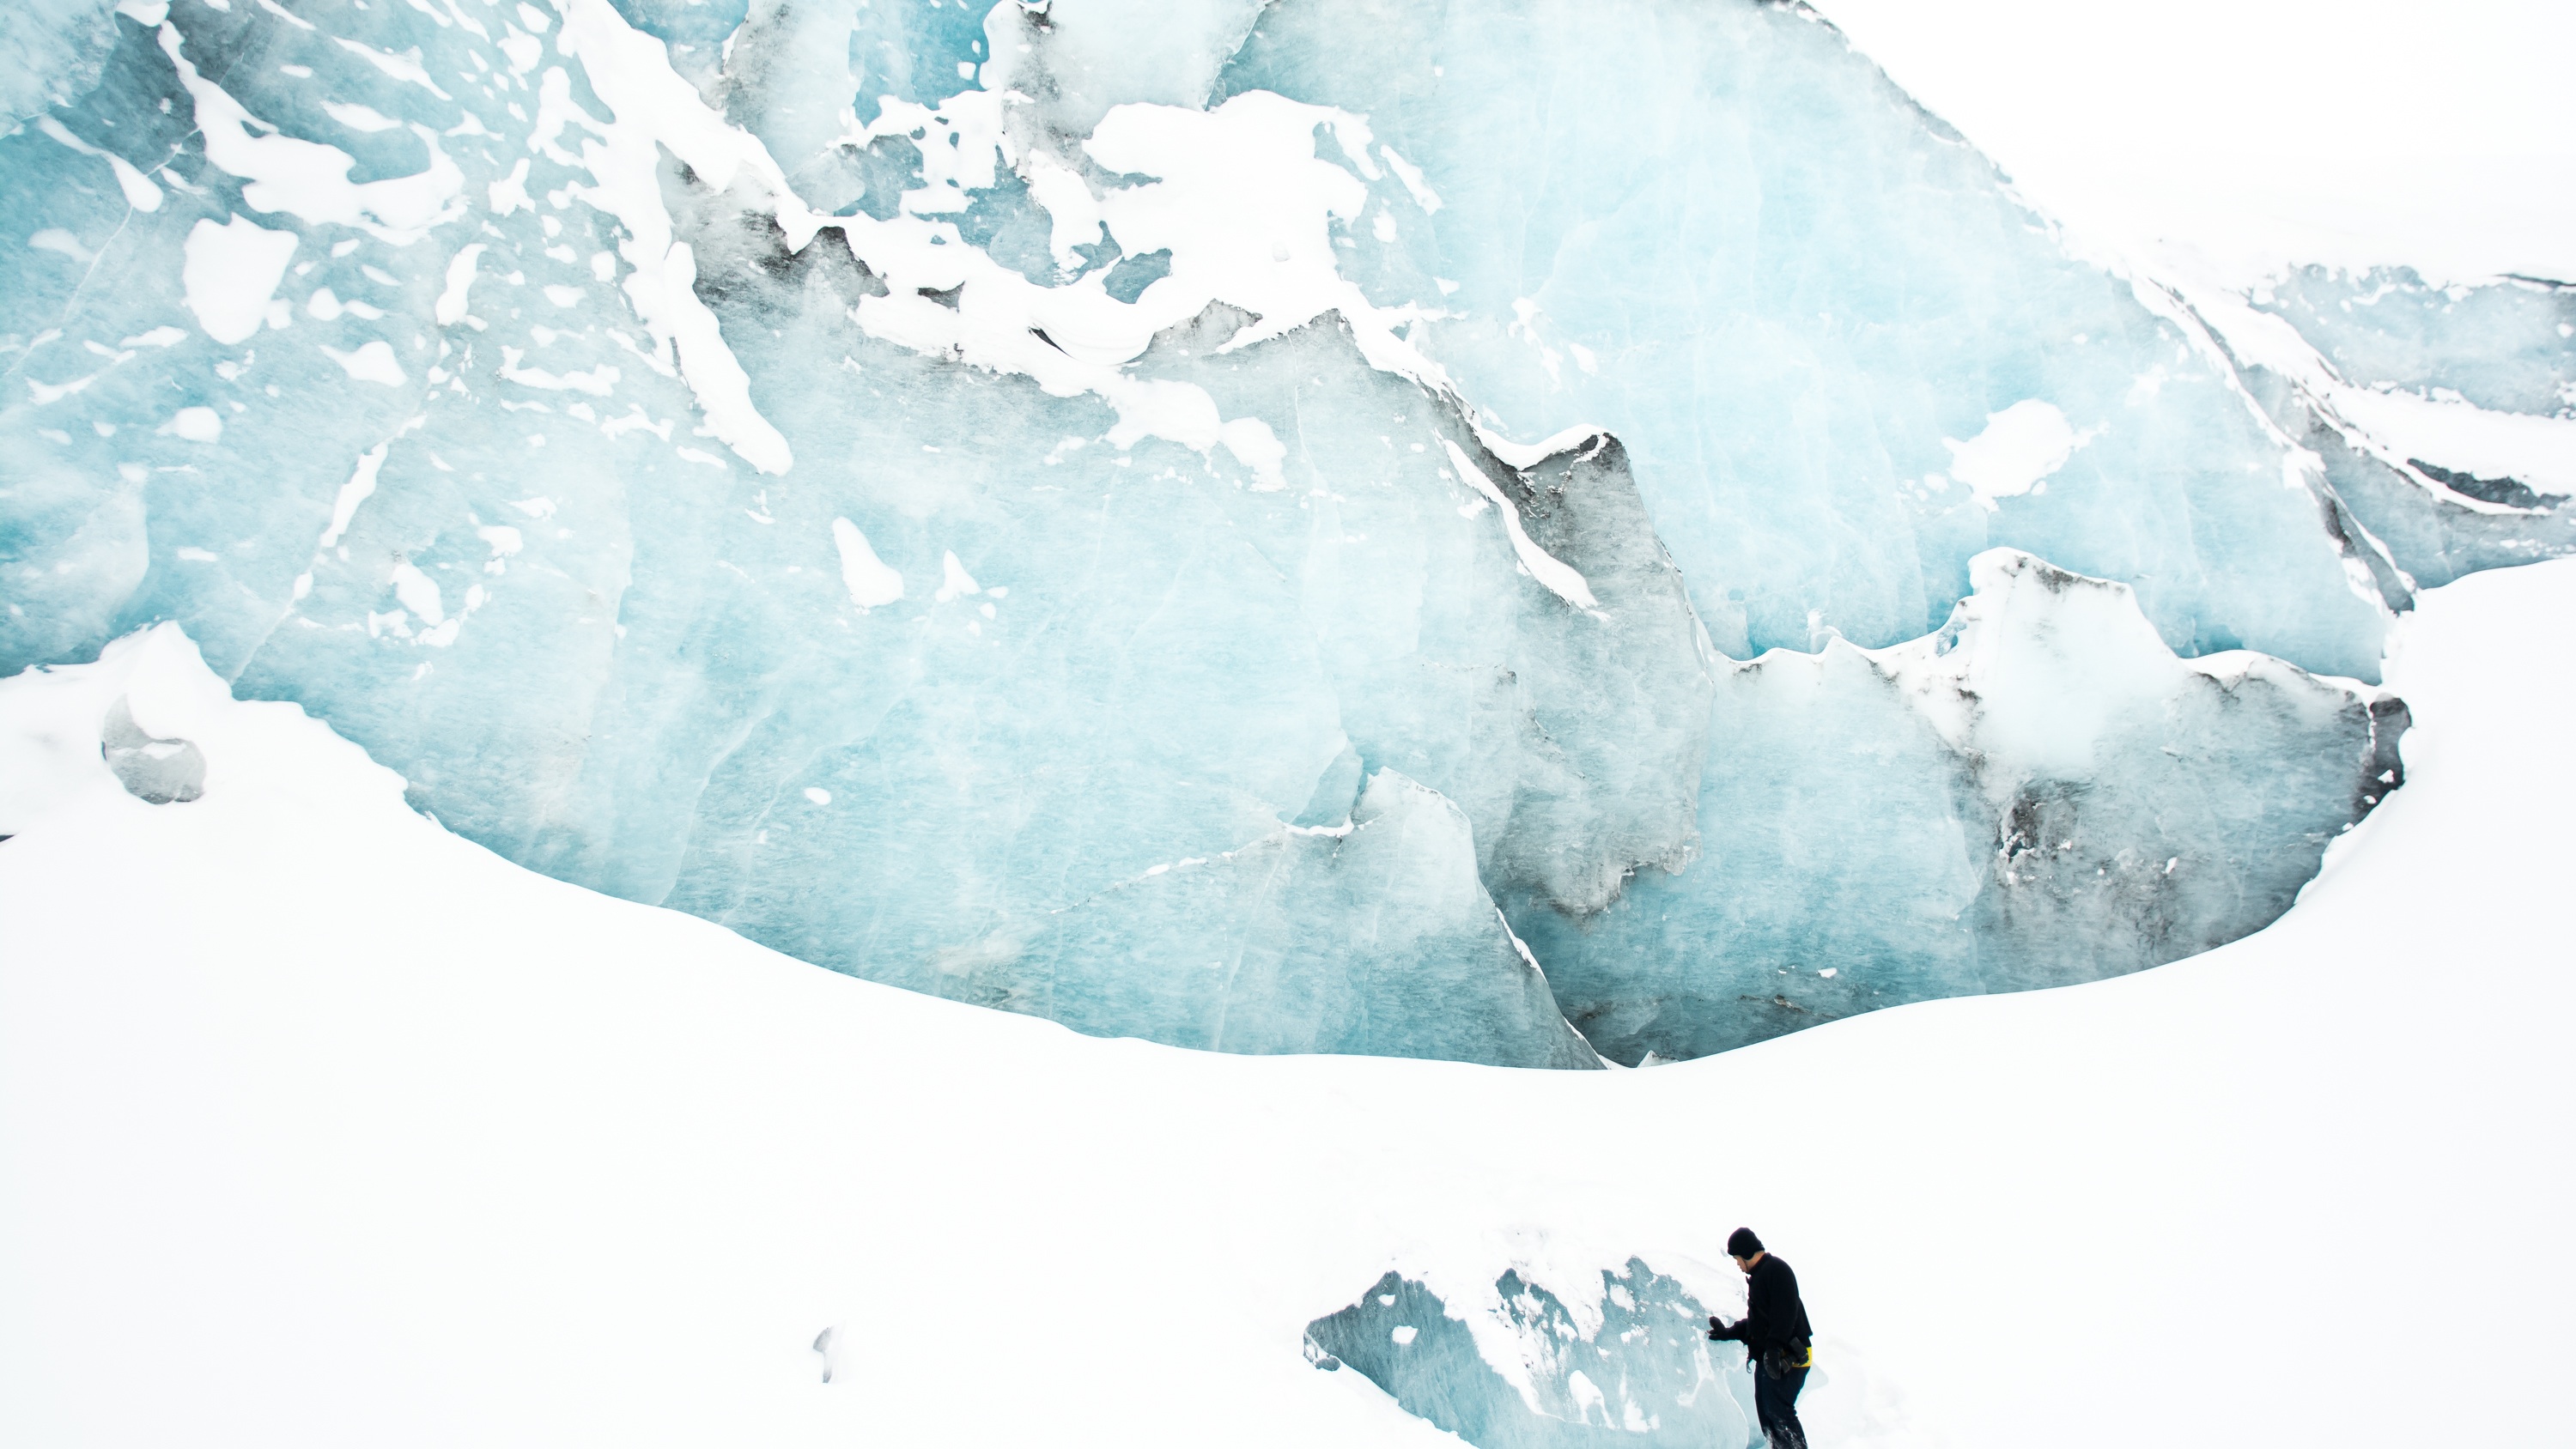
man, mountain range, ice, glacier, snowy, arctic, extreme sport, ice wall, freezing, arctic ocean, glacial landform, geological phenomenon, ice cap, polar ice cap